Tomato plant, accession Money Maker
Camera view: bottom (45 deg); turntable rotation: 120 degrees
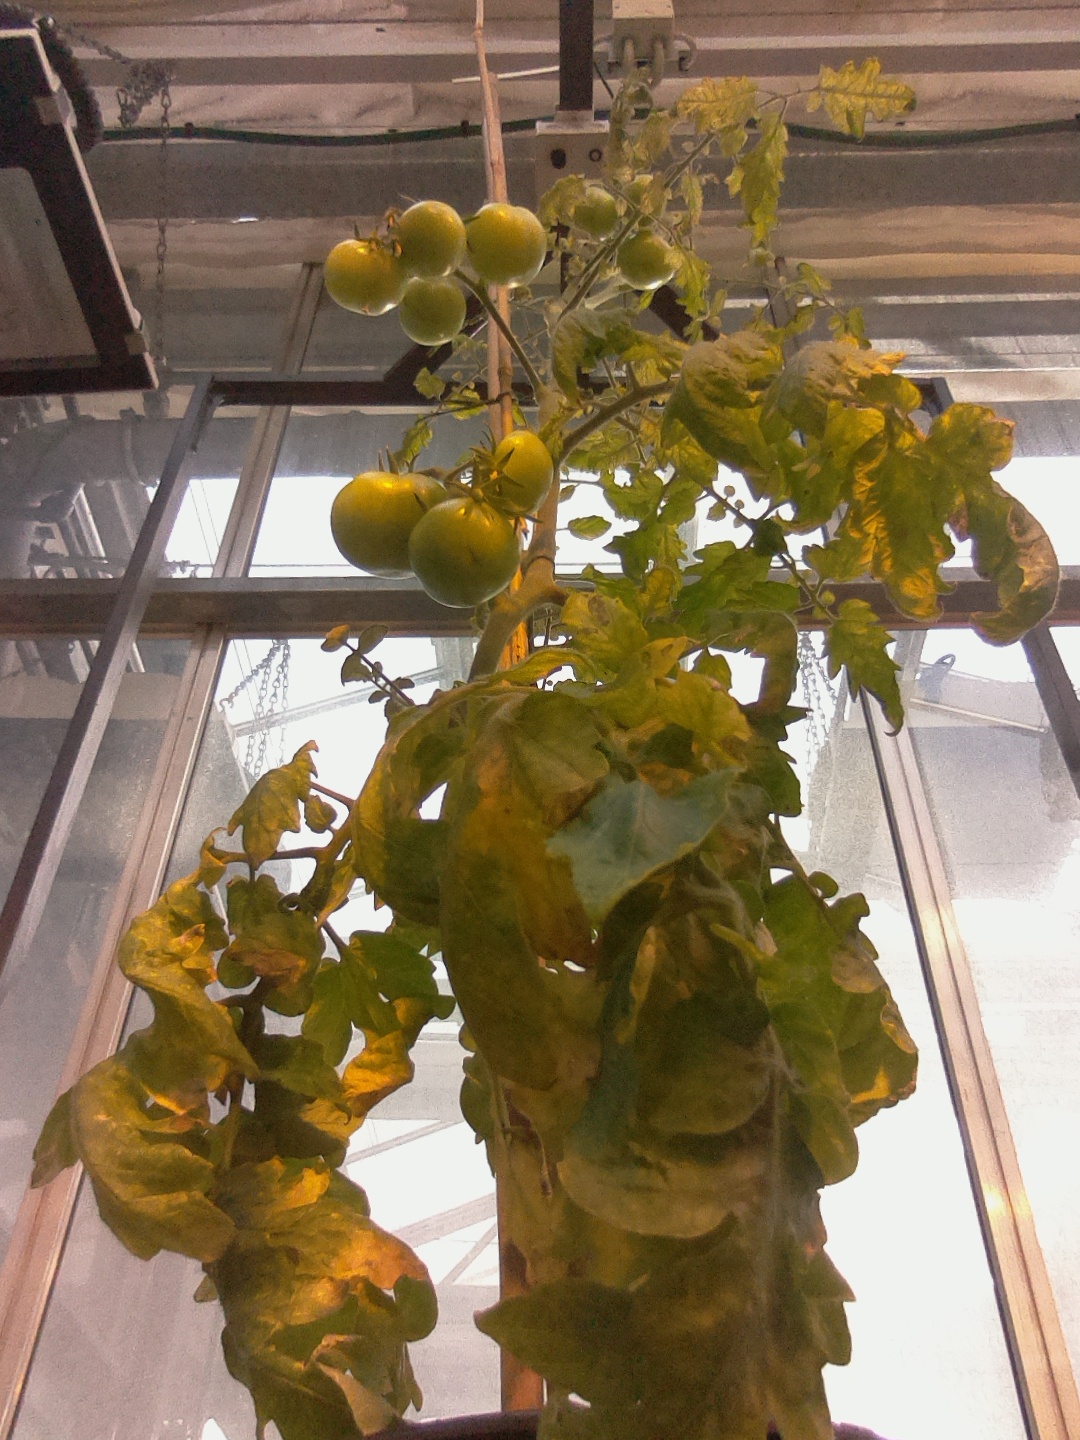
BBCH growth stage 78: 80% -90% of final fruit size